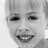
Emotion: happy